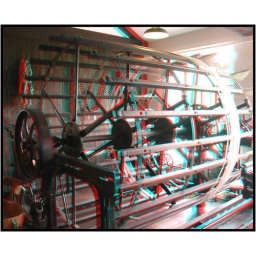
This is a 3D Anaglyph image. To view in 3D you need a pair of red &amp;amp; cyan 3D glasses !